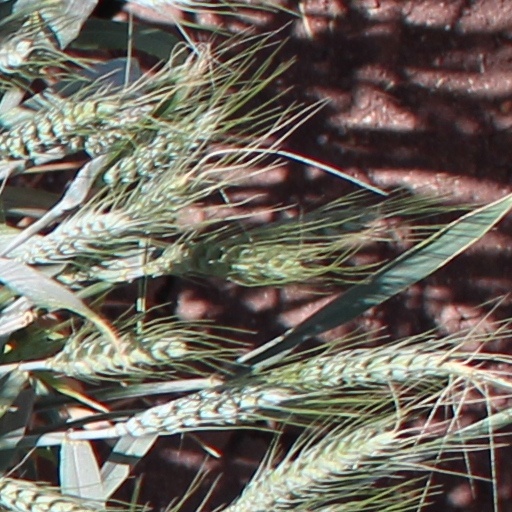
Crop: wheat